Skeena (provincial electoral district)

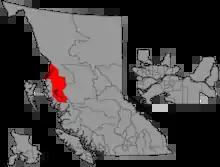

Skeena is a provincial electoral district for the Legislative Assembly of British Columbia, Canada. It first appeared in the provincial election of 1924.